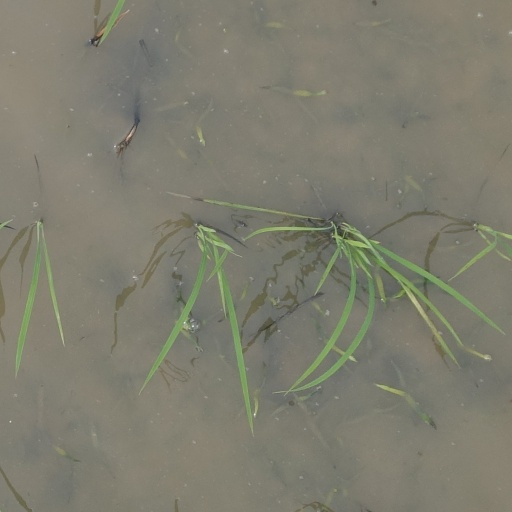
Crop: rice